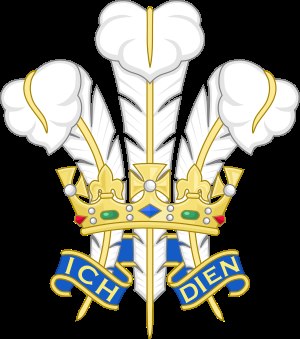
Devise
Prinen af Wales' fjer, som er emblemet til Prinsen af Wales, som arving til Englands krone.
Devise var i riddertiden, da devisen opkom, betegnelse for en sentens eller et enkelt ord i nøje forbindelse med en eller anden figur, malet på skjold eller harnisk eller broderet på faner, skærf og lignende, senere også på klædedragten. Som eksempler kan anføres, at Frans 1. af Frankrig førte en kronet